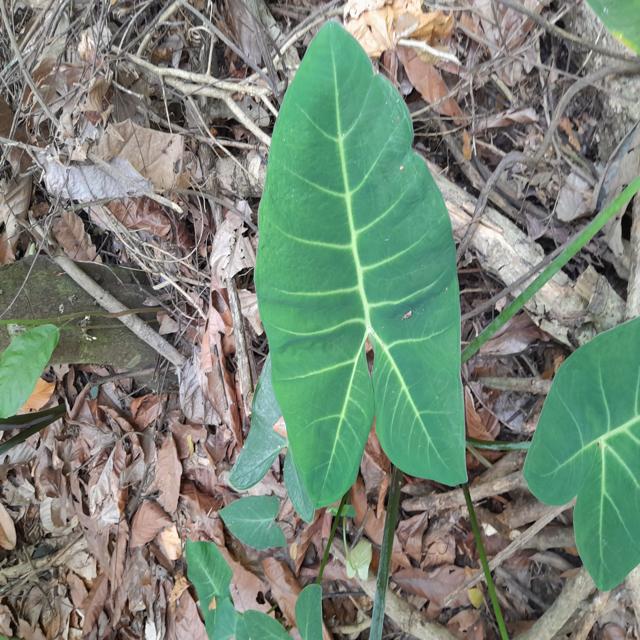
Label: Healthy